Italophilia

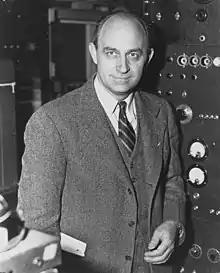
Enrico Fermi, creator of the world's first nuclear reactor. He has been called the "architect of the nuclear age" and the "architect of the atomic bomb".

Italian singers, composers, dancers and actors had a great impact on music and the performing arts. Palestrina, Monteverdi and Frescobaldi were responsible for musical innovations that were seminal in the development of Western music. Italian Commedia dell'arte was an art form that had a great influence in the performing arts, not only in Italy but in many other parts of Europe as well.